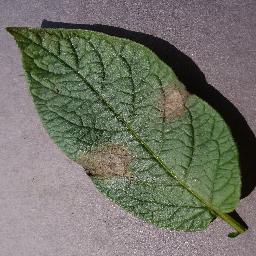
Label: Potato___Late_blight